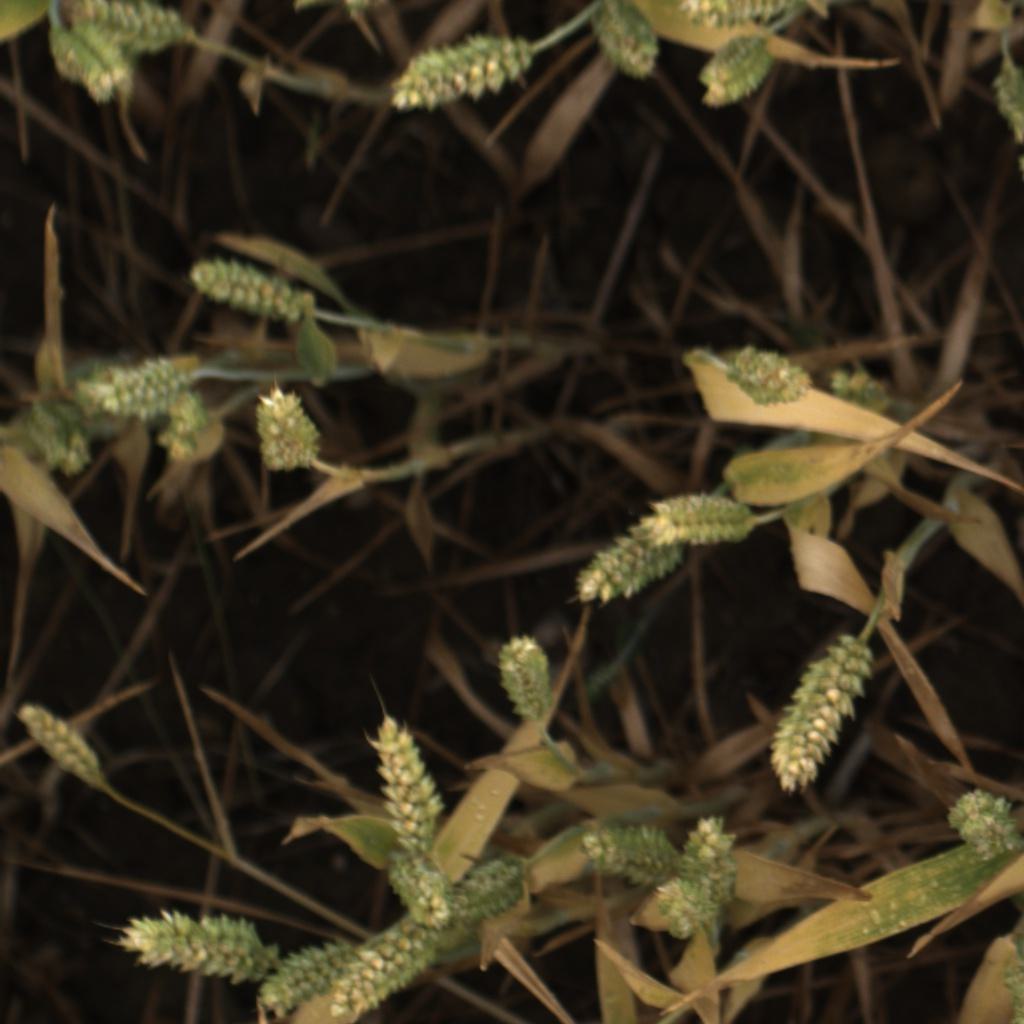
Country: UK
Location: Rothamsted
Wheat development stage: Filling - Ripening